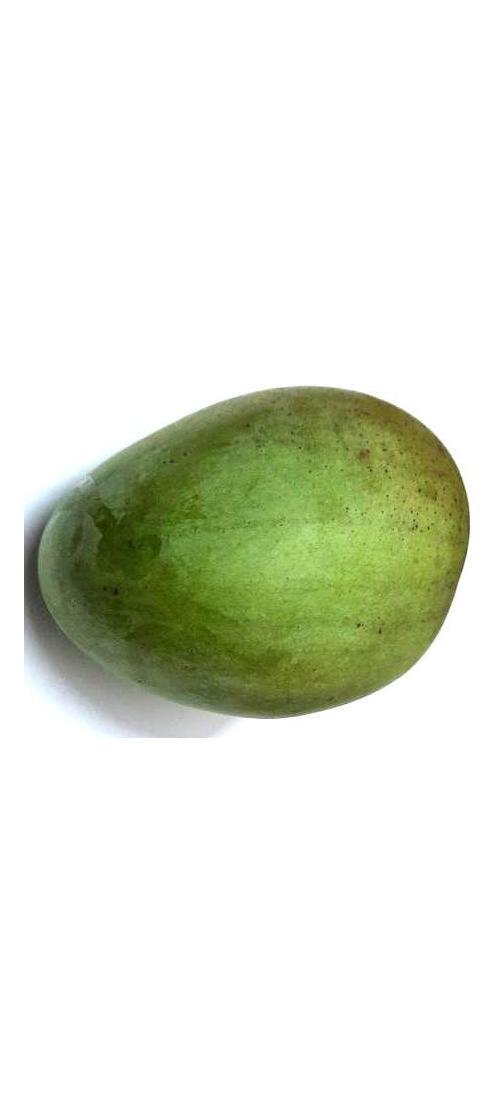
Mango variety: Fazli Shurmai